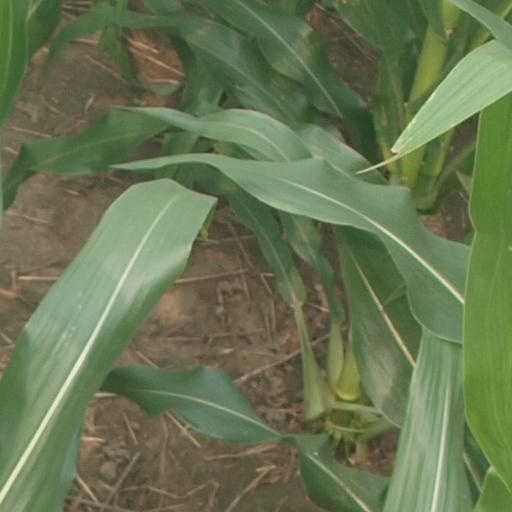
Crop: maize; corn